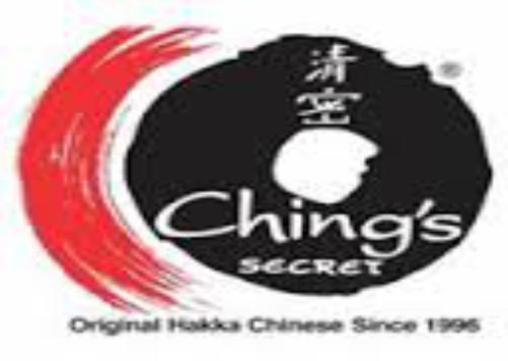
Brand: ching's secret
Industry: Food